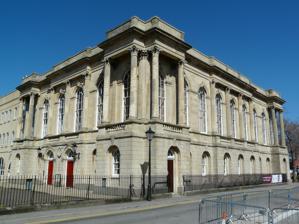
Building: Dylan Thomas Centre
Country: United Kingdom
Year built: 1829
Municipal Building in Swansea, Wales Dylan Thomas Centre Dylan Thomas Centre Former names Swansea Guildhall General information Architectural style neo-classical style Location Swansea , Wales Address Somerset Place, Swansea SA1 1RR Coordinates 51°37′09.00″N 3°56′09.00″W / 51.6191667°N 3.9358333°W / 51.6191667; -3.9358333 Completed 1829 Renovated 1995 Owner City and County of Swansea Council Design and construction Architect(s) John Collingwood Main contractor Thomas Bowen References Listed Building – Grade II* Official name The Old Guildhall (Former Annexe to Dynevor Comprehensive School) Designated 30 March 1987 Reference no. 11643 The Dylan Thomas Centre is an arts centre located in the Maritime Quarter in Swansea , Wales. It is a Grade II* listed building . History The building was commissioned to replace a previous guildhall which had been located near Swansea Castle and dated back to the late 16th century. The new building, which was designed by John Collingwood in the neo-classical style and built by Thomas Bowen, was completed in 1829. It was remodelled to the plans of Thomas Taylor in 1852, using a design which was modelled on the Temple of Jupiter Stator in Rome . The external design involved nine bays on each side with round-arched windows on the ground floor and tall round-arched windows flanked by Corinthian order columns on the first floor. It was converted for use as a juvenile employment centre after the civic leaders moved to the new Swansea Guildhall in 1934. During the Second World War it was requisitioned by the army for use as a recruiting centre. After reverting to use as a juvenile employment centre, it became a College of Further Education in 1960 and then became an annexe to Dynevor School in 1970 before closing in 1982. The building was officially re-opened by the American former President Jimmy Carter and the last Leader of the Swansea City Council, Trevor Burtonshaw, as the Dylan Thomas Centre in 1995. In 2012 a large part of the Centre was leased by Swansea's council to the University of Wales with the purpose of using it as a business centre for creative industries. In October 2014, the Centre launched the permanent "Love the Words" exhibition which explores Dylan's life and work through a variety of media and including letters, books, worksheets and photographs. It was made possible with support of nearly £1 million from the Heritage Lottery Fund . The Dylan Thomas Centre is home to a year-round programme of literary events, including book launches, plays, poetry evenings, changing exhibitions and science talks. It also hosts the annual Dylan Thomas Festival held between Dylan’s birth and death dates, 27 October to 9 November. References